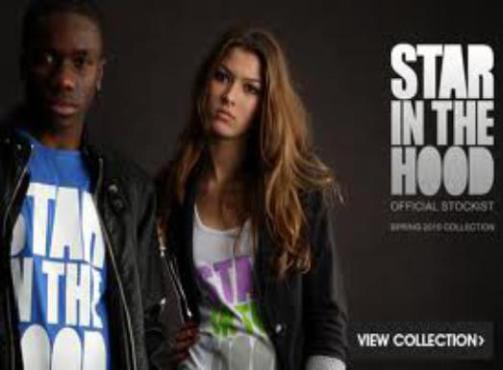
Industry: Clothes